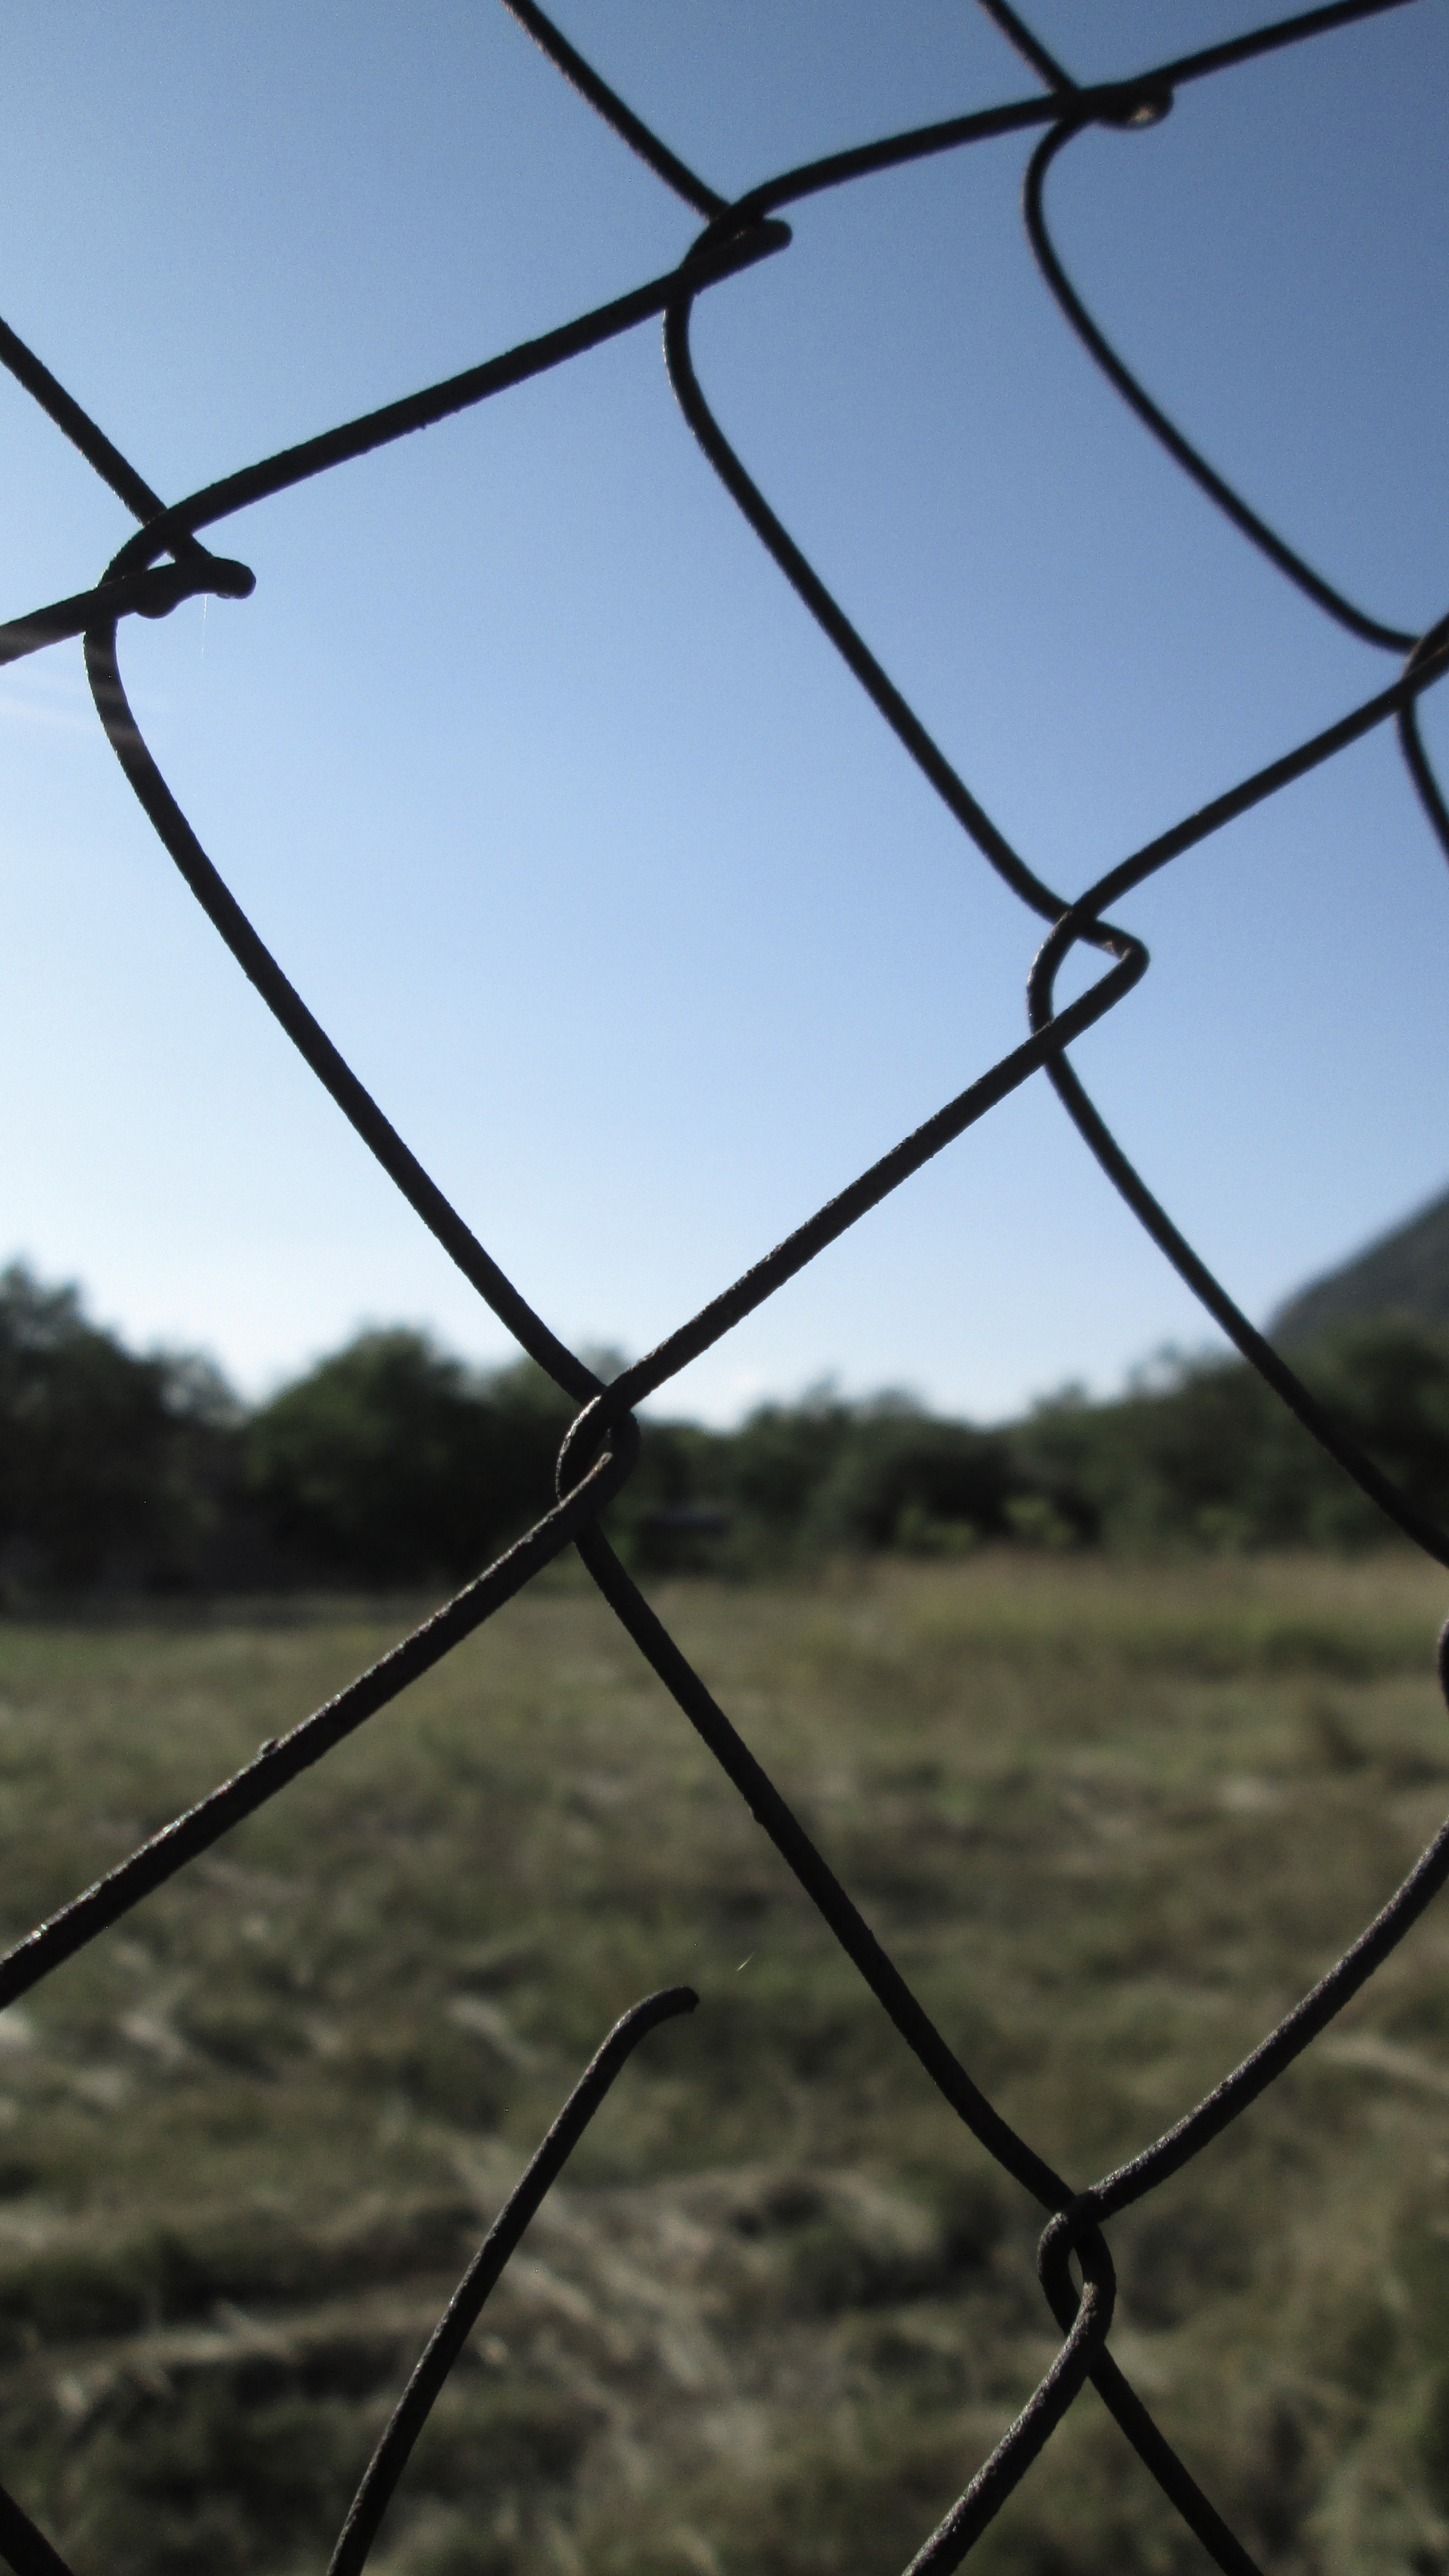
artistic, creative, free, magic, retro, card, sky, nature, wire fencing, wire, chain link fencing, fence, water, field, tree, technology, branch, barbed wire, mesh, twig, plant, net, metal